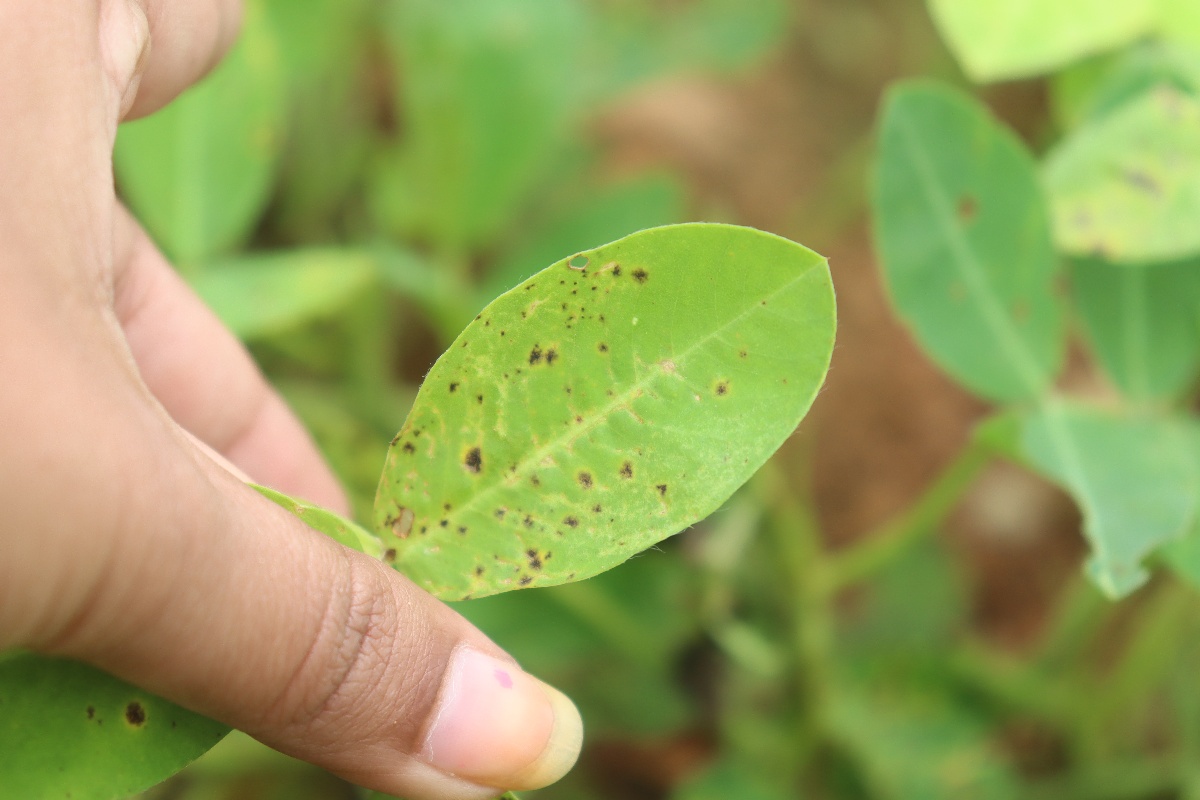
Label: late leaf spot